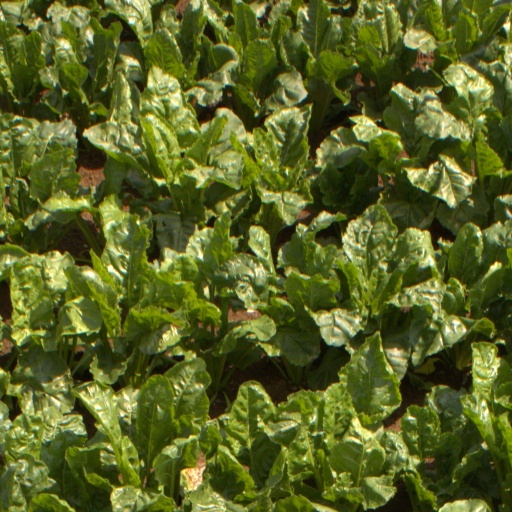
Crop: sugar beet